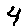
Label: 4